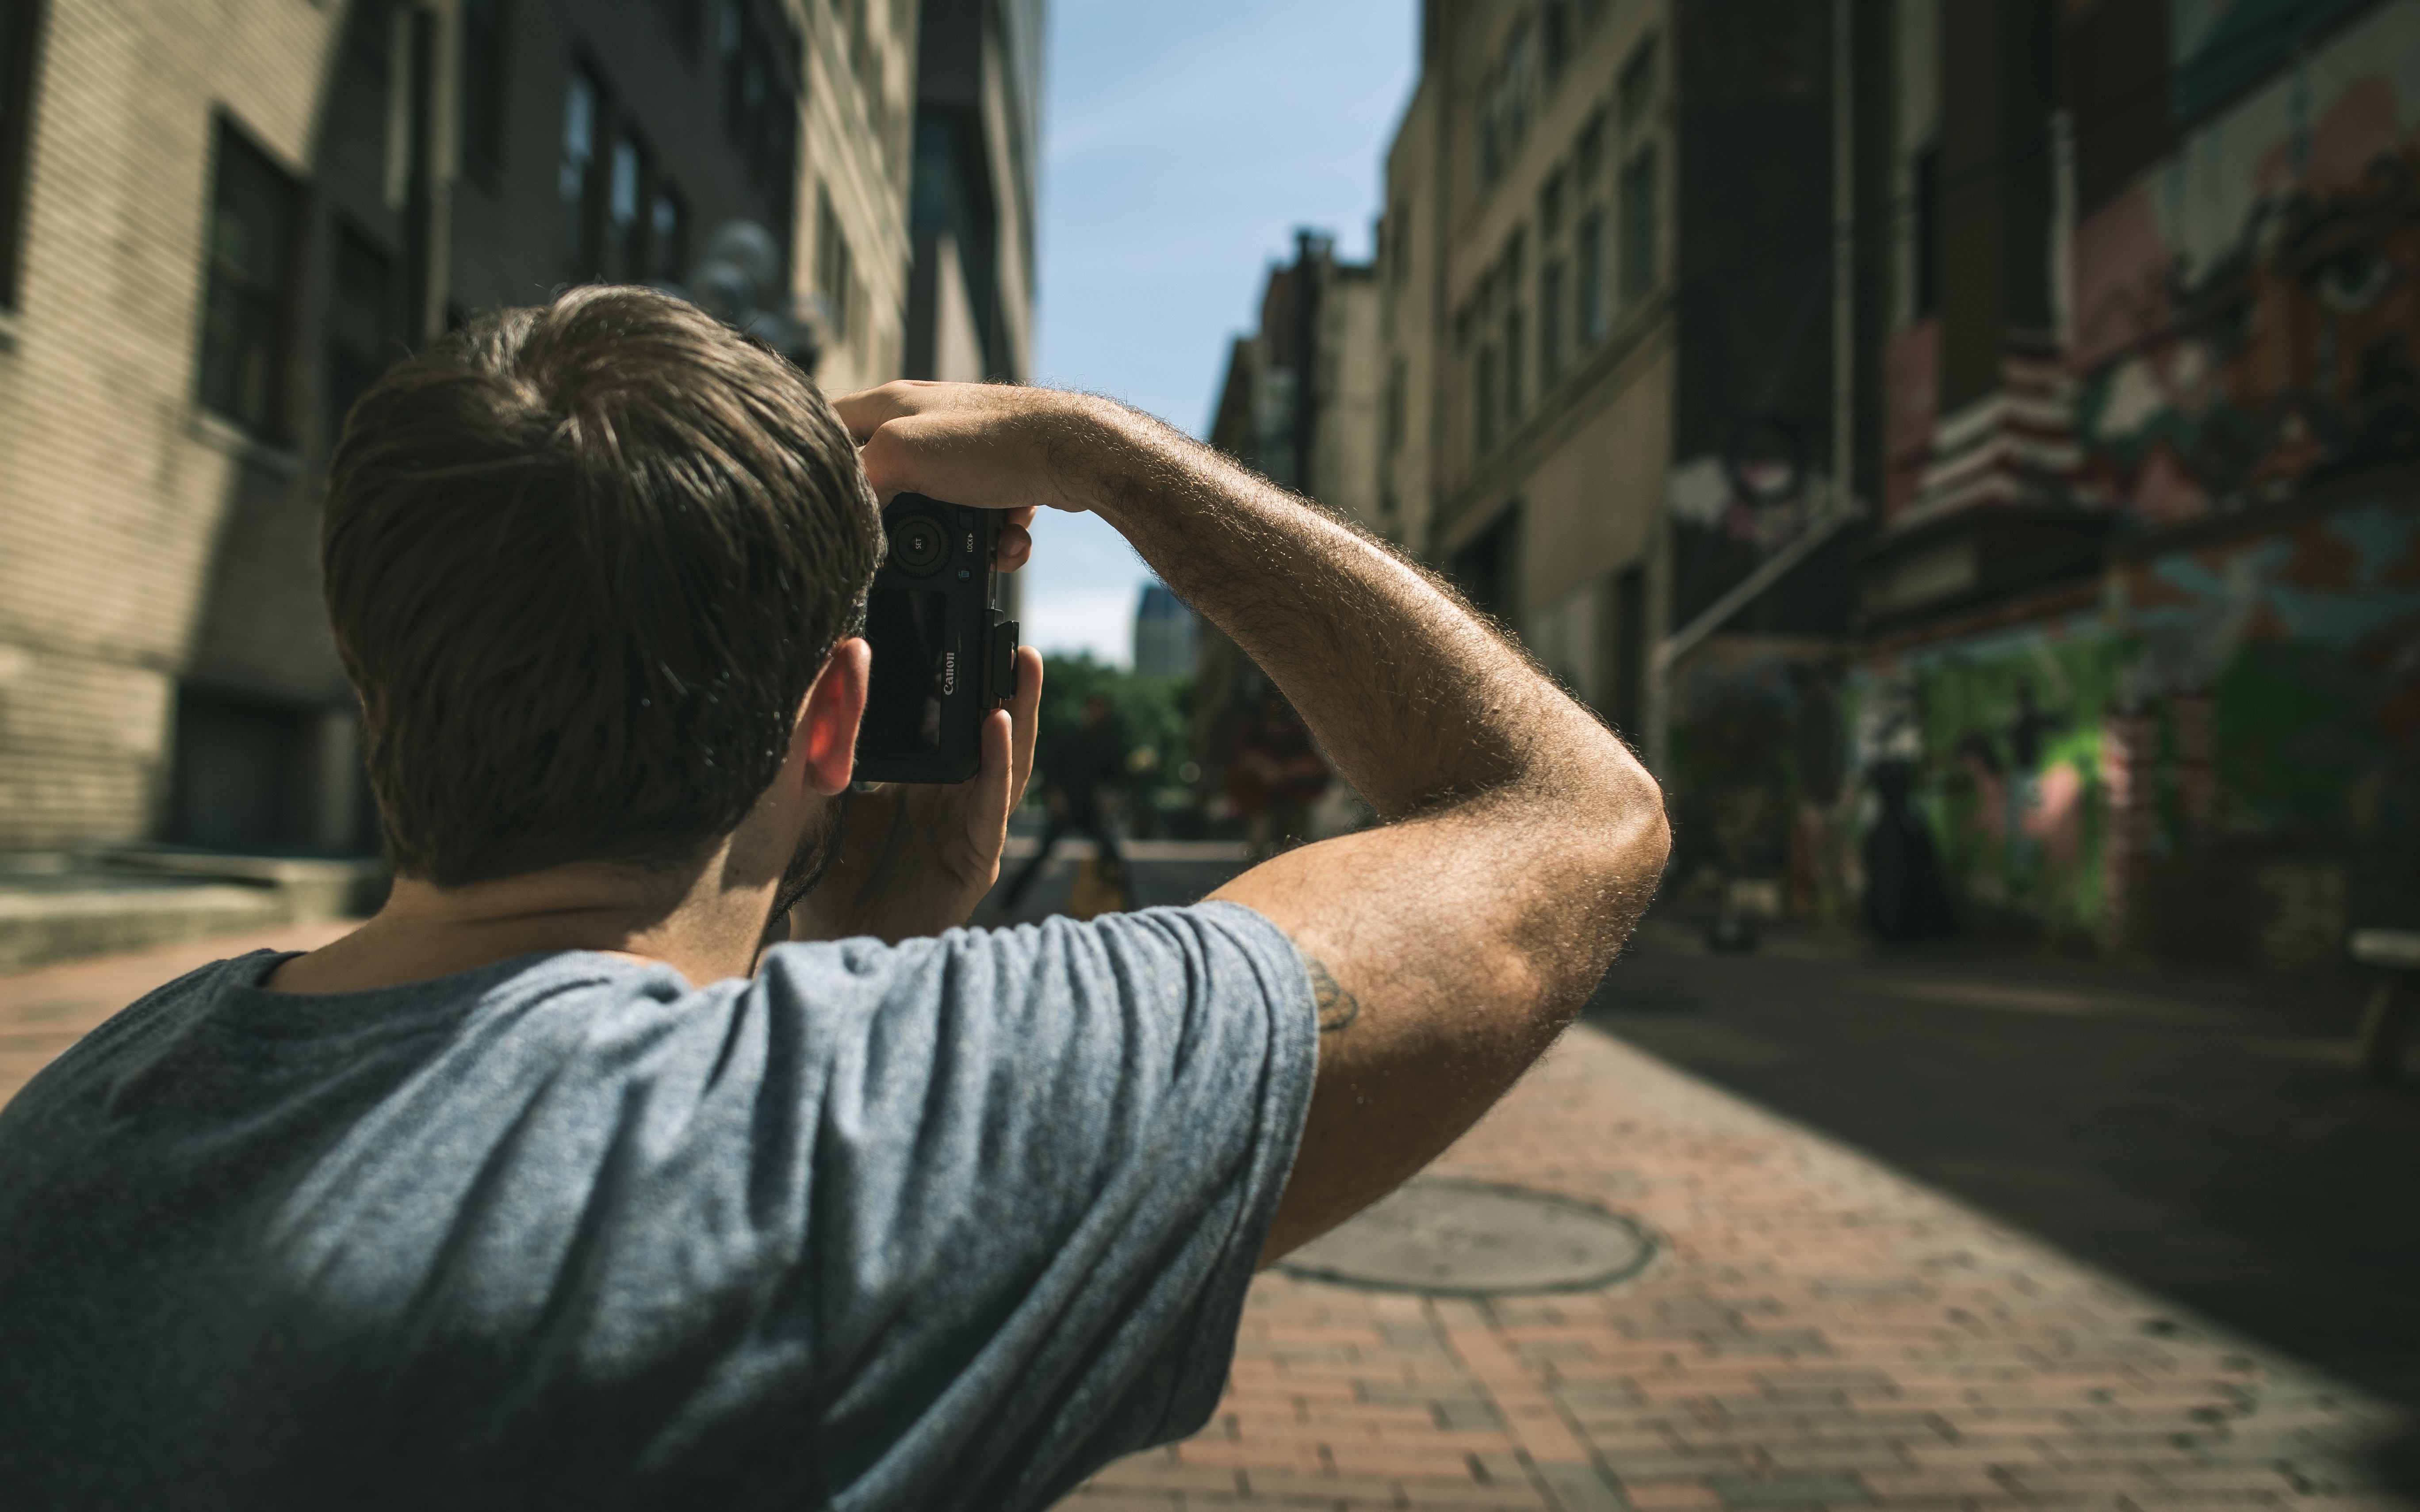
man, person, people, road, street, city, looking, guy, spring, color, photograph, interaction